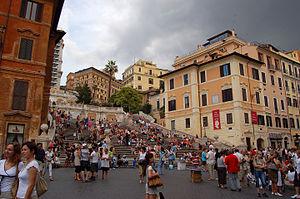
Rome /ʁɔm/ est la capitale de l'Italie. Située au centre-ouest de la péninsule italienne, près de la mer Tyrrhénienne, elle est également la capitale de la région du Latium, et fut celle de l'Empire romain durant 357 ans. En 2019, elle compte 2 844 395 habitants établis sur 1 285 km², ce qui fait d'elle la commune la plus peuplée d'Italie et la troisième plus étendue d'Europe après Moscou et Londres. Son aire urbaine recense 4 356 403 habitants en 2016. Elle présente en outre la particularité de contenir un État enclavé dans son territoire : la cité-État du Vatican, dont le pape est le souverain. C'est le seul exemple existant d'un État à l'intérieur d'une ville.